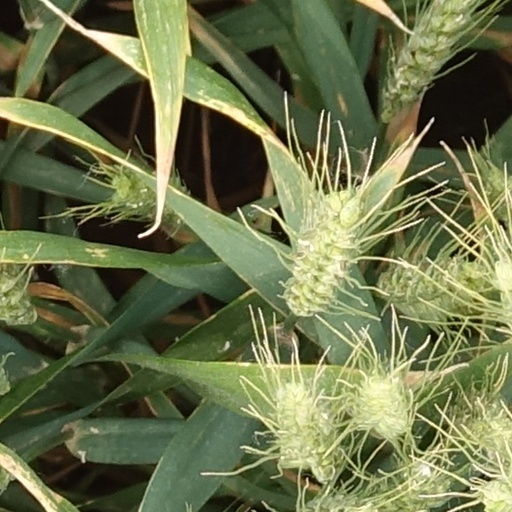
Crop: wheat